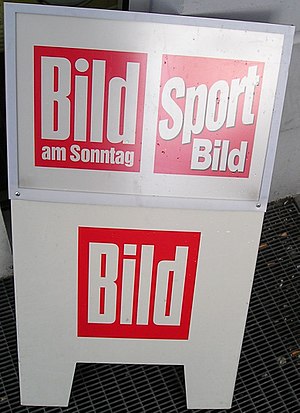
Bild
Reklameskilt med avishovederne for den tyske avis Bild, avisens søndagsudgave Bild am Sonntag og sportstillægget Sport Bild
Bild eller Bildzeitung, der tidligere var avisens officielle navn, er en tysk tabloidavis. Med et oplag på 3,9 millioner dagligt og 12,1 mio. daglige læsere er det den største avis i Europa. Bild er en af de internationalt mest kendte tabloidaviser, og emner som sex, kriminalitet og krig spiller en stor rolle sammen med underholdningsstof og sport.